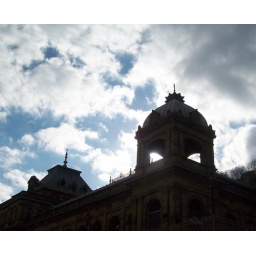
the spa roof is silhouetted against the cloudy sky